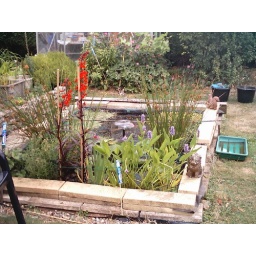
You can see my 2 pond ornaments here; our cat and squirrel. You can also see our bird waterbox near the pond.